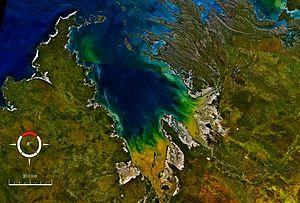
Le Kind Sound est un golfe de l'océan Indien formé par la côte nord-ouest du Kimberley, au nord de l'Australie-Occidentale.